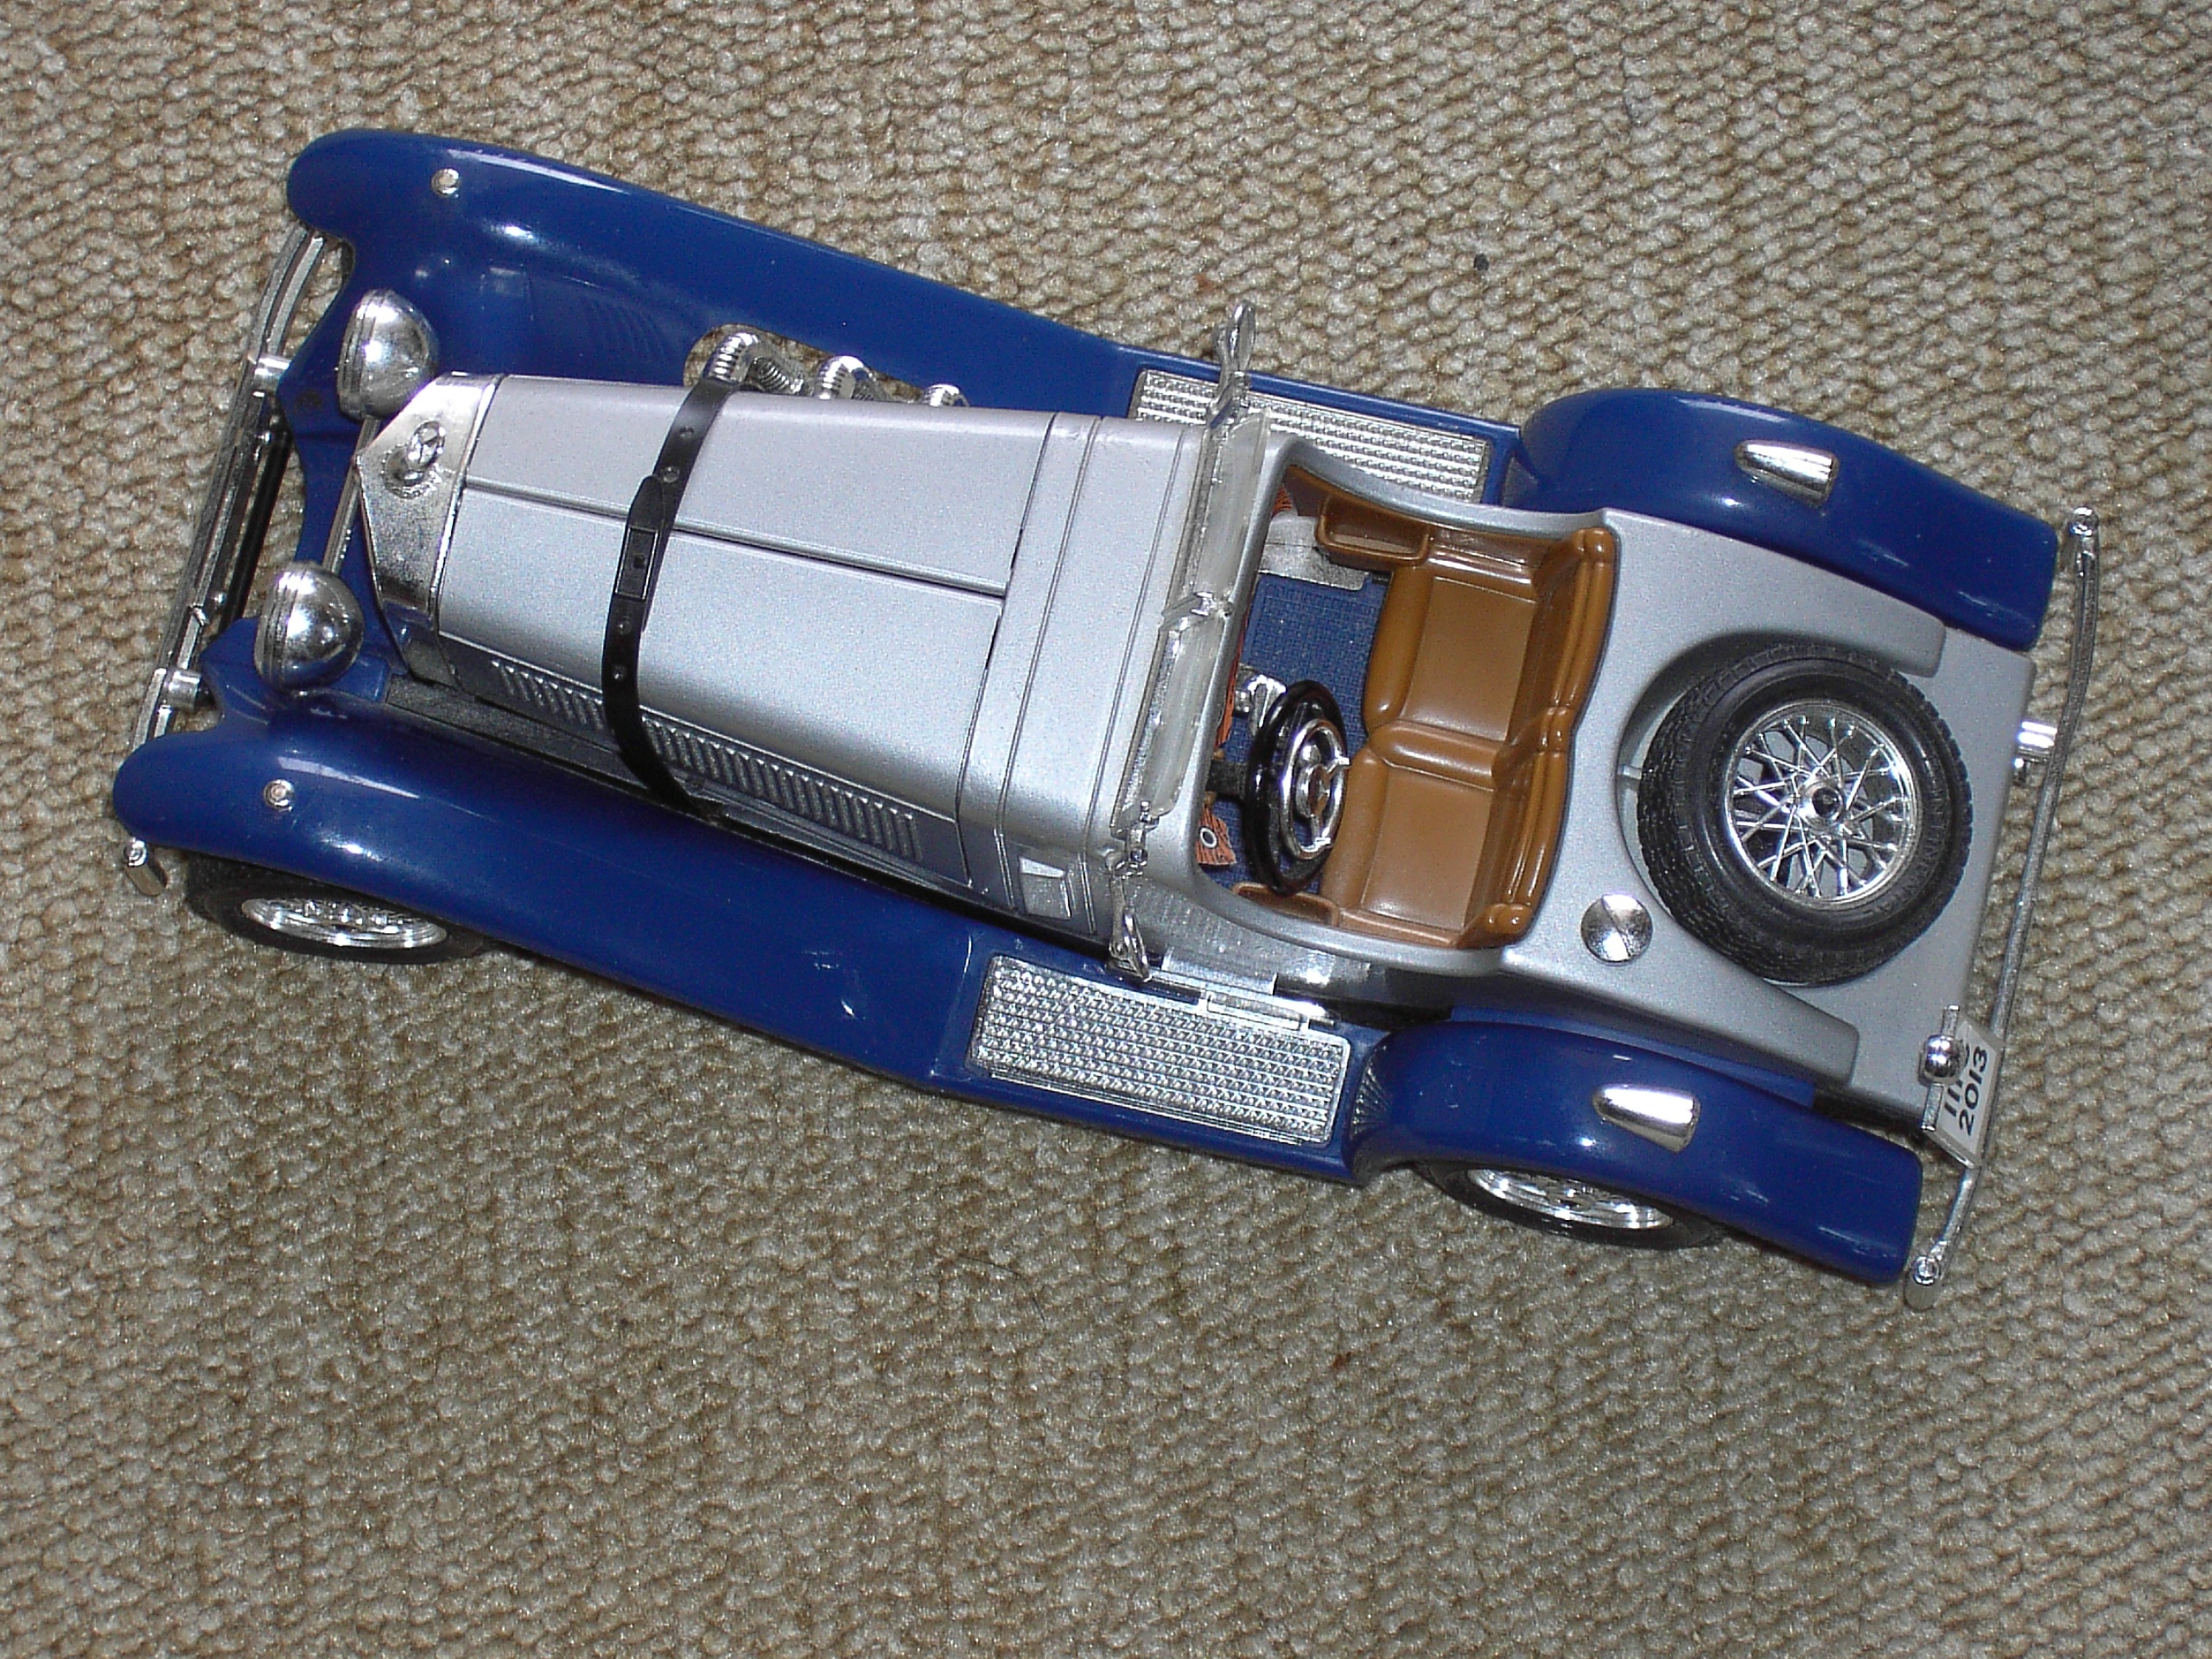
white, car, model, vehicle, auto, blue, sports car, bumper, race car, toys, oldtimer, model car, scale model, automobile make, automotive exterior, open wheel car, formula one car